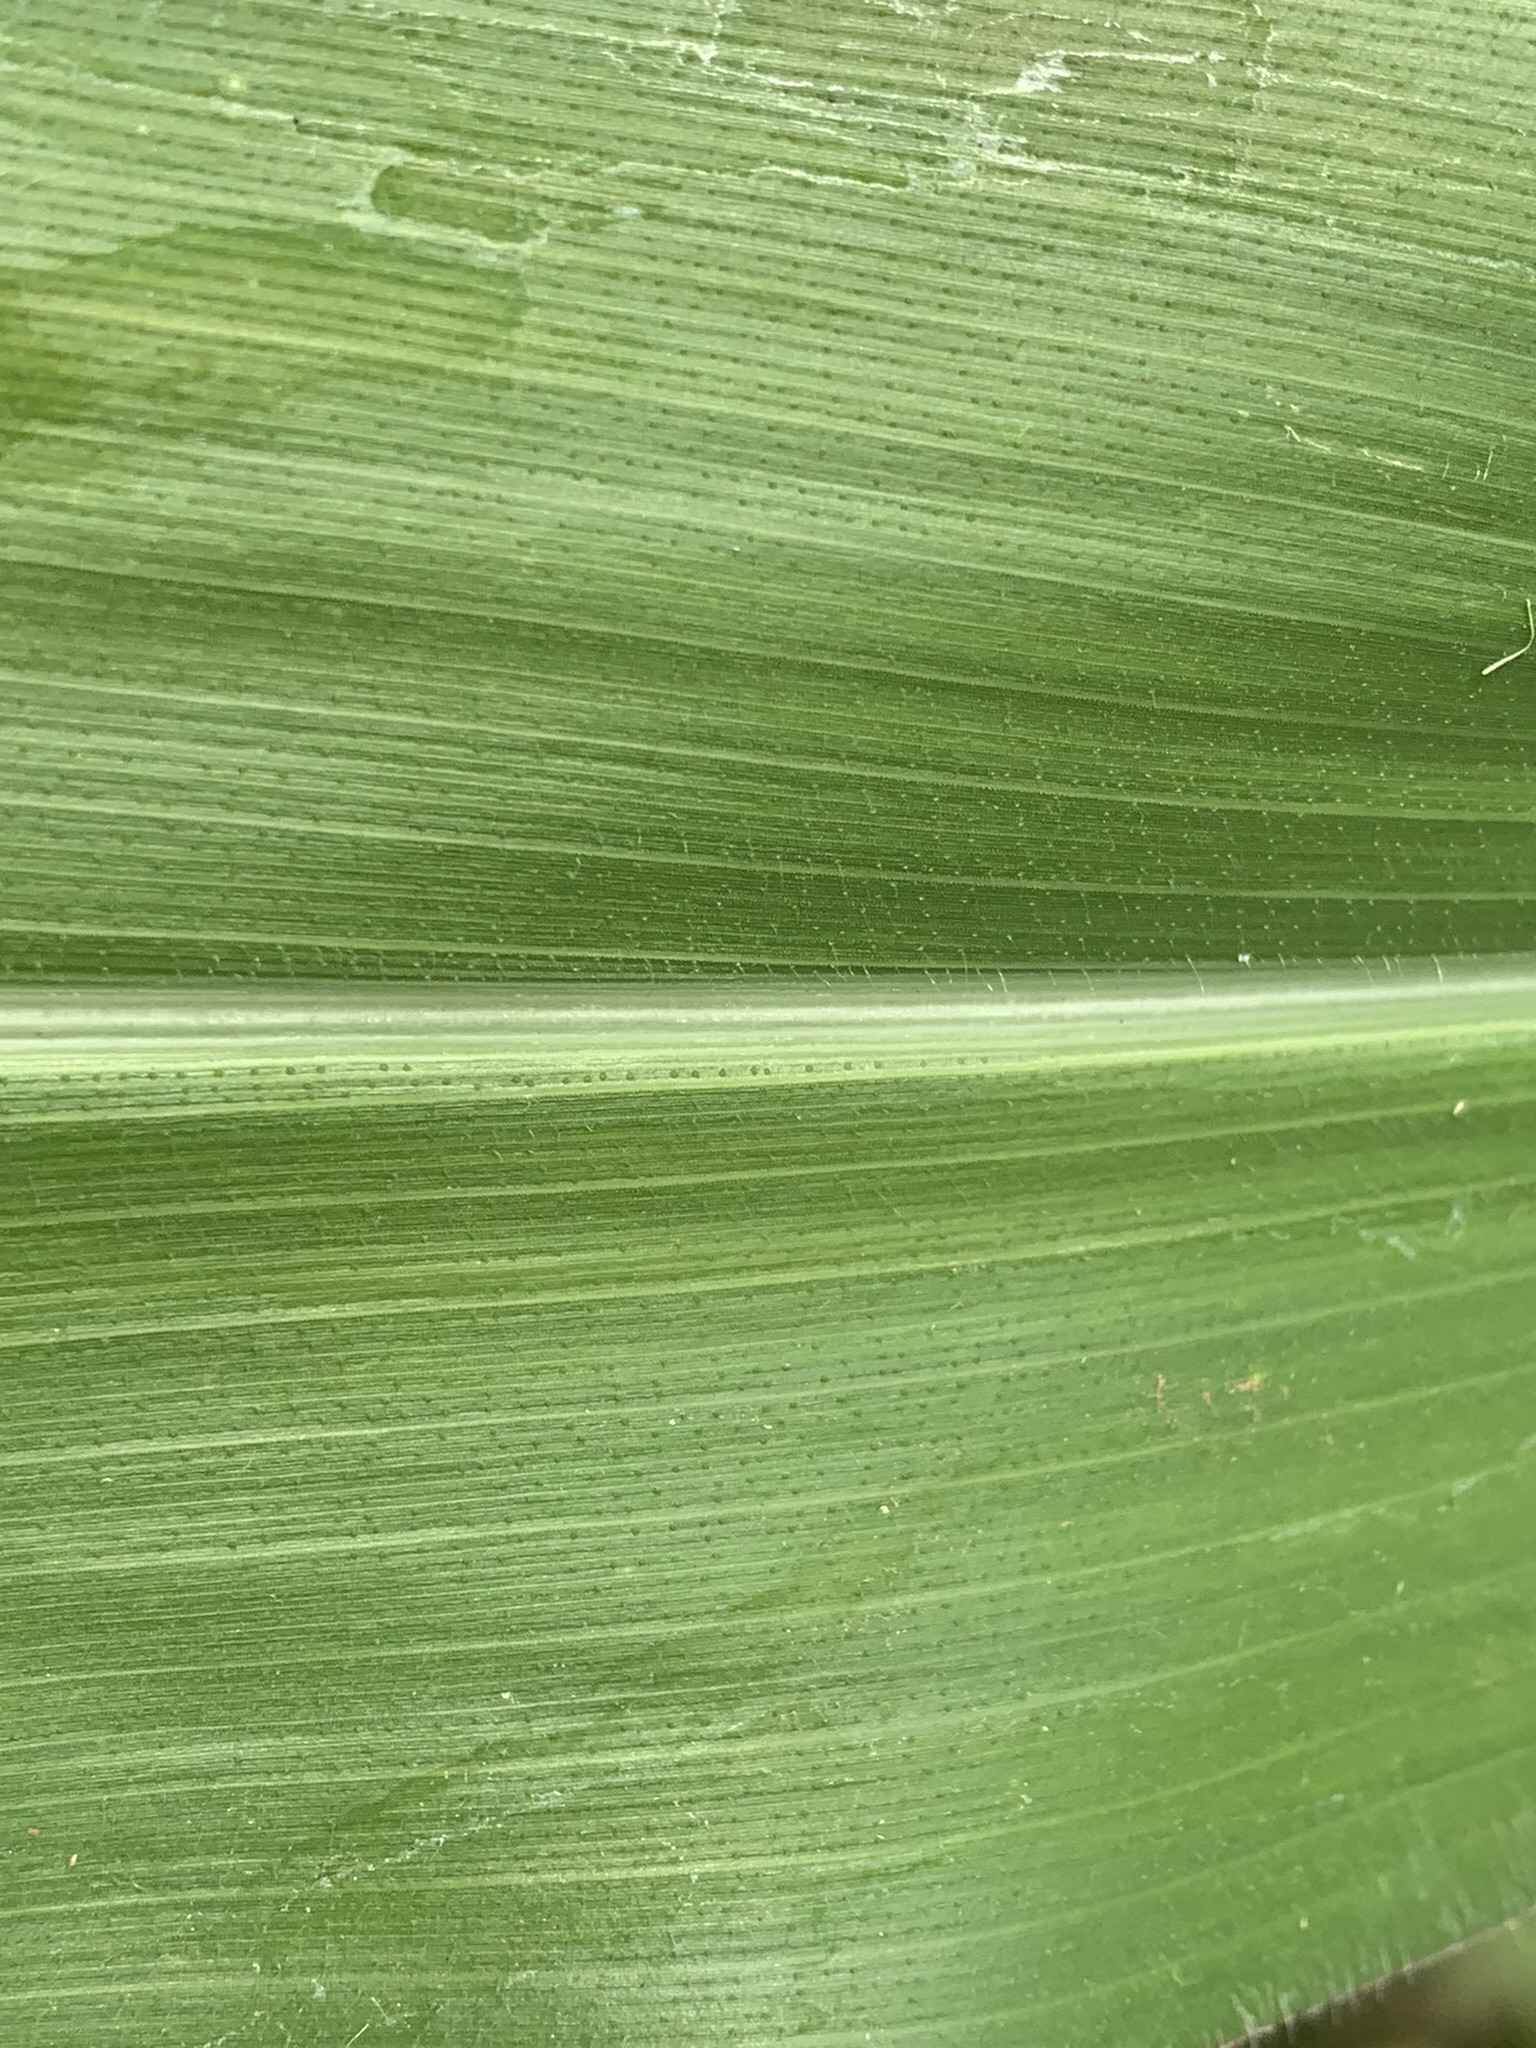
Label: Healthy